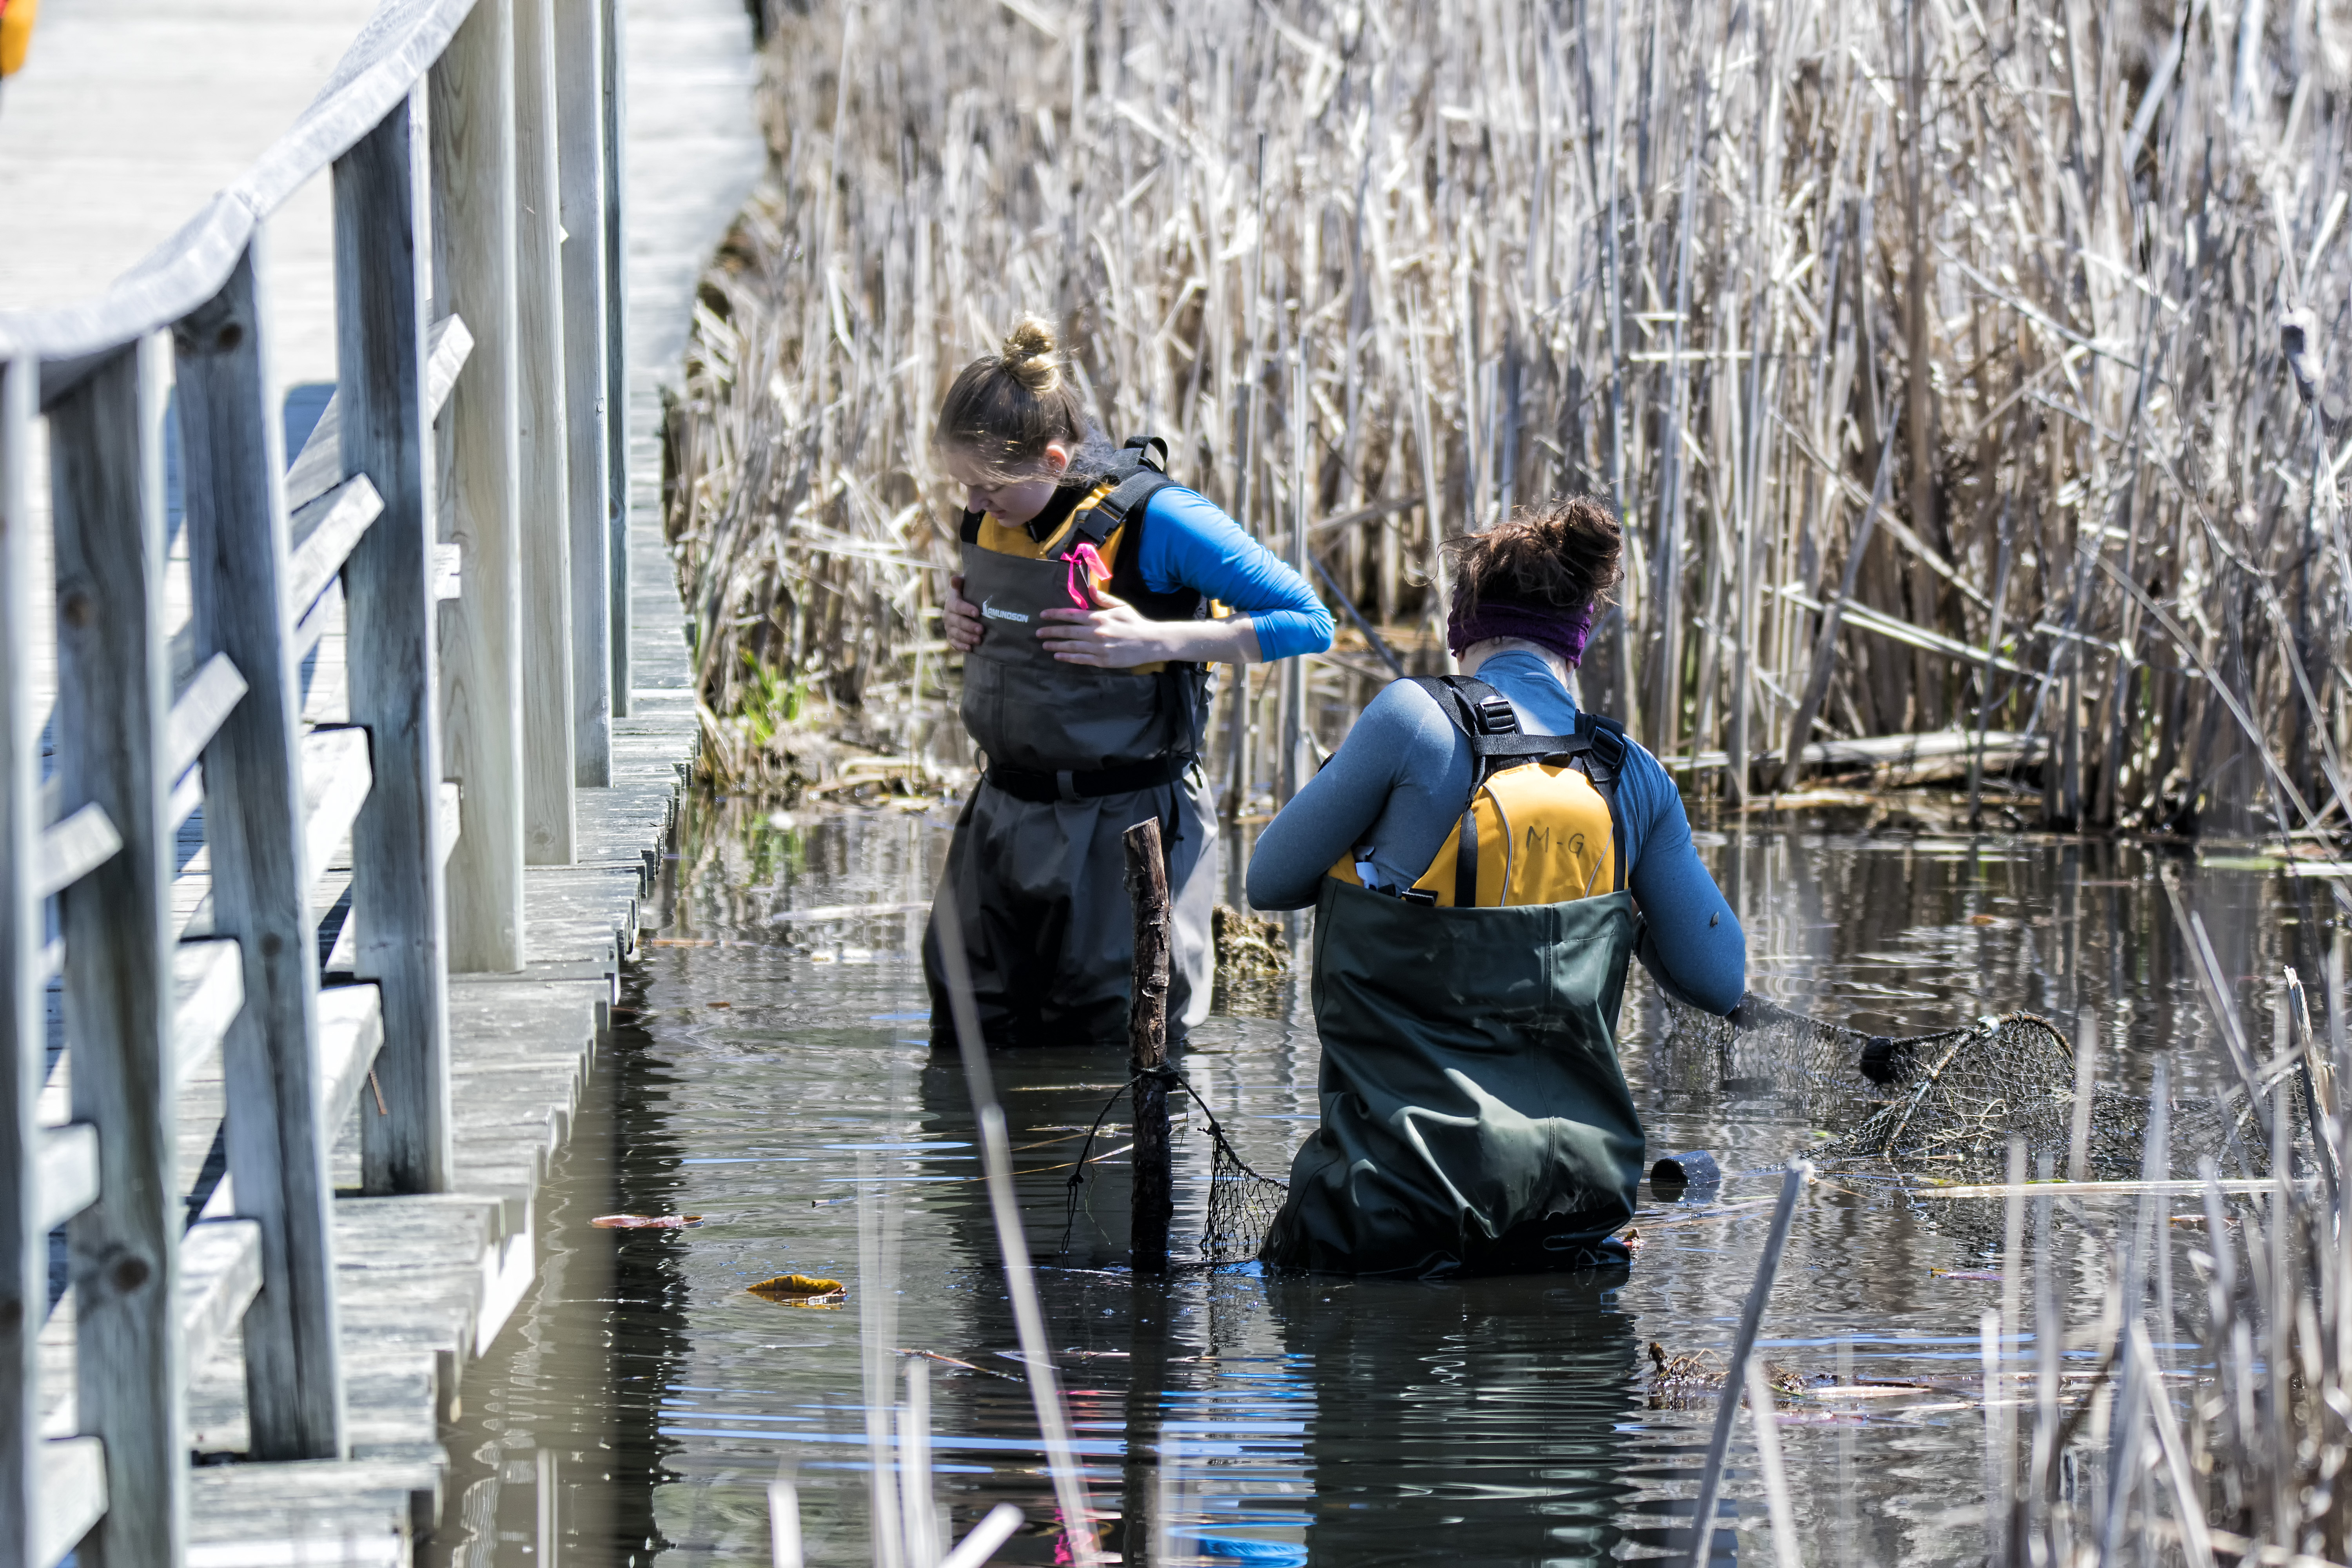
water, person, winter, boat, spring, vehicle, season, waterway, canada, quebec, personne, sherbrooke